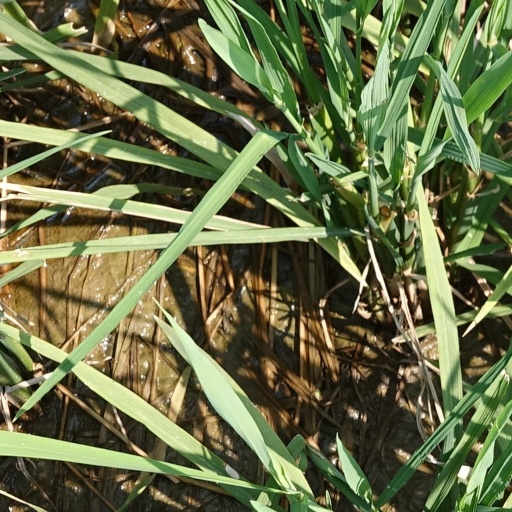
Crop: rice